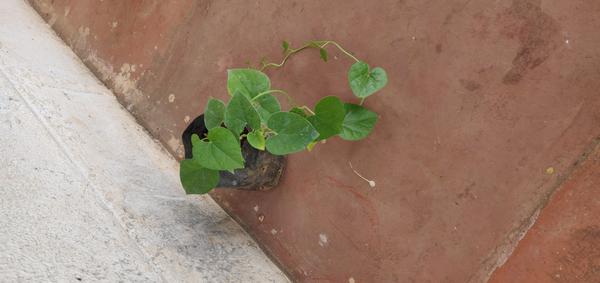
Plant: Amruta_Balli